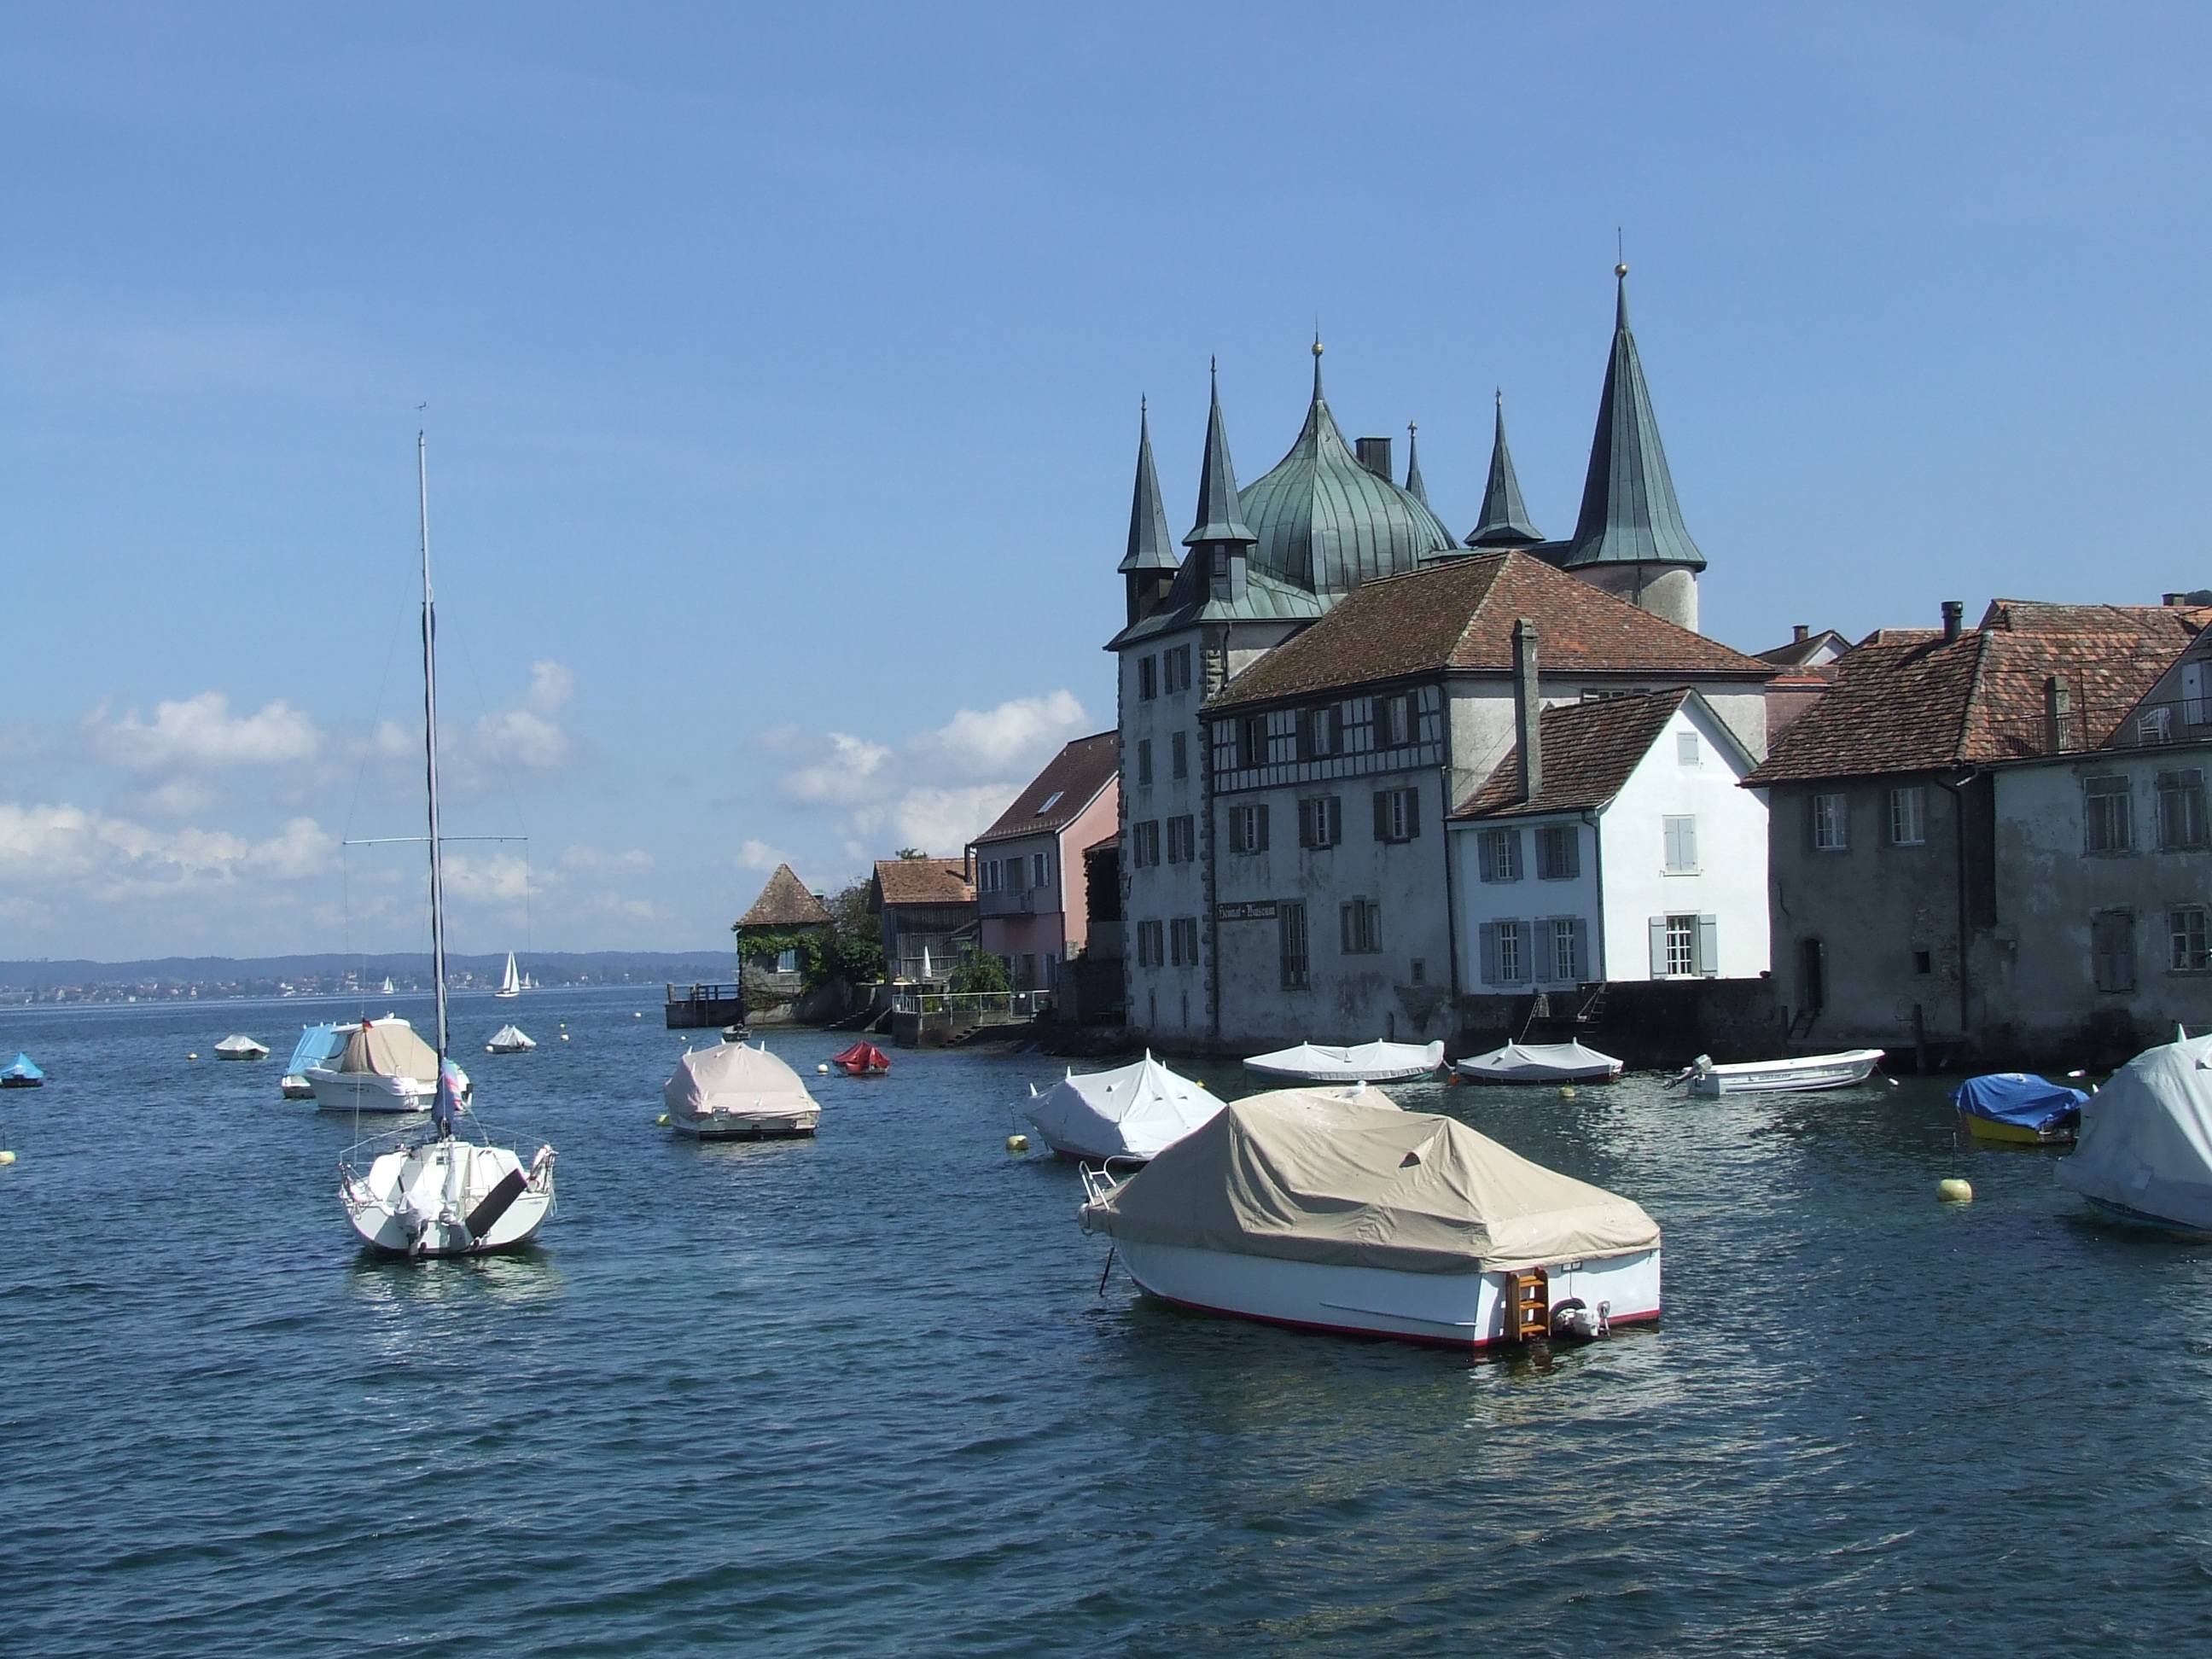
sea, coast, dock, boat, town, summer, vehicle, sailing, bay, harbor, church, marina, port, sailboat, waterway, boating, boats, idyll, meersburg, lake constance